Singles, Puy-de-Dôme

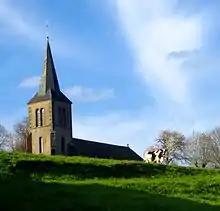
The church in Singles

Singles is a commune in the Puy-de-Dôme department in Auvergne in central France.